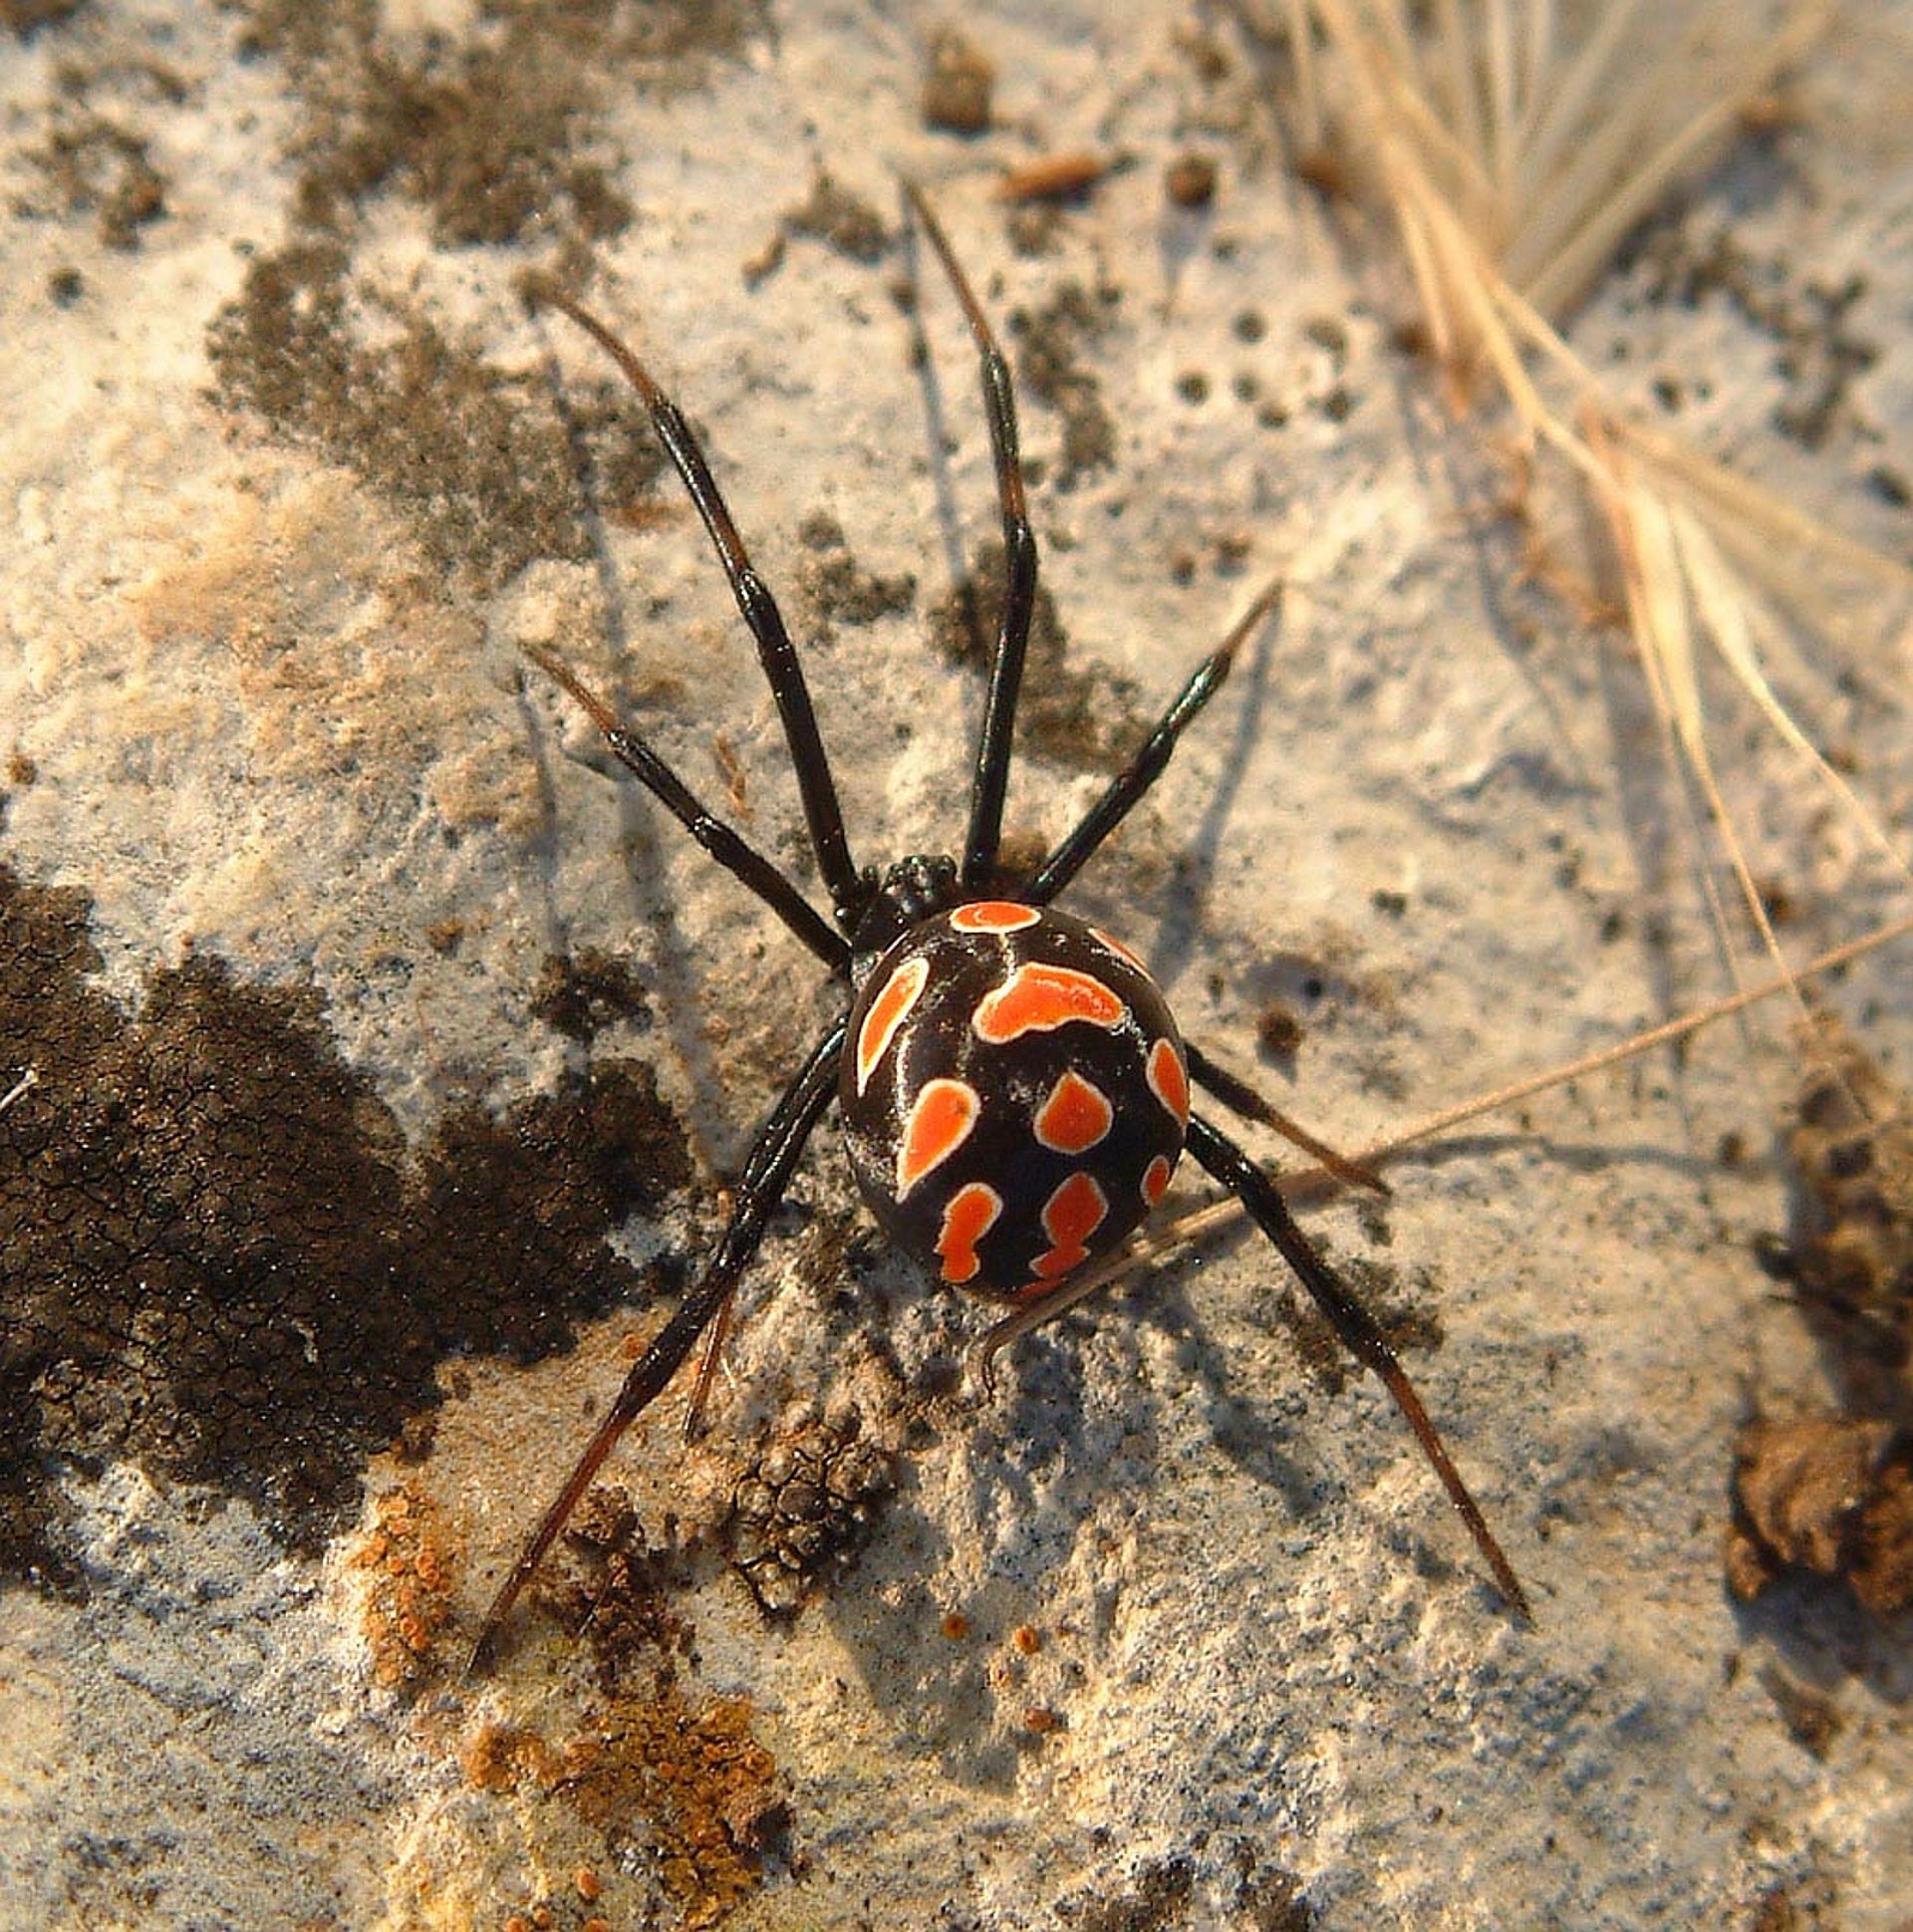
insect, invertebrate, spider, widow spider, wildlife, arthropod, organism, arachnid, pest, red bugs, black widow, tangle web spider, macro photography, bug